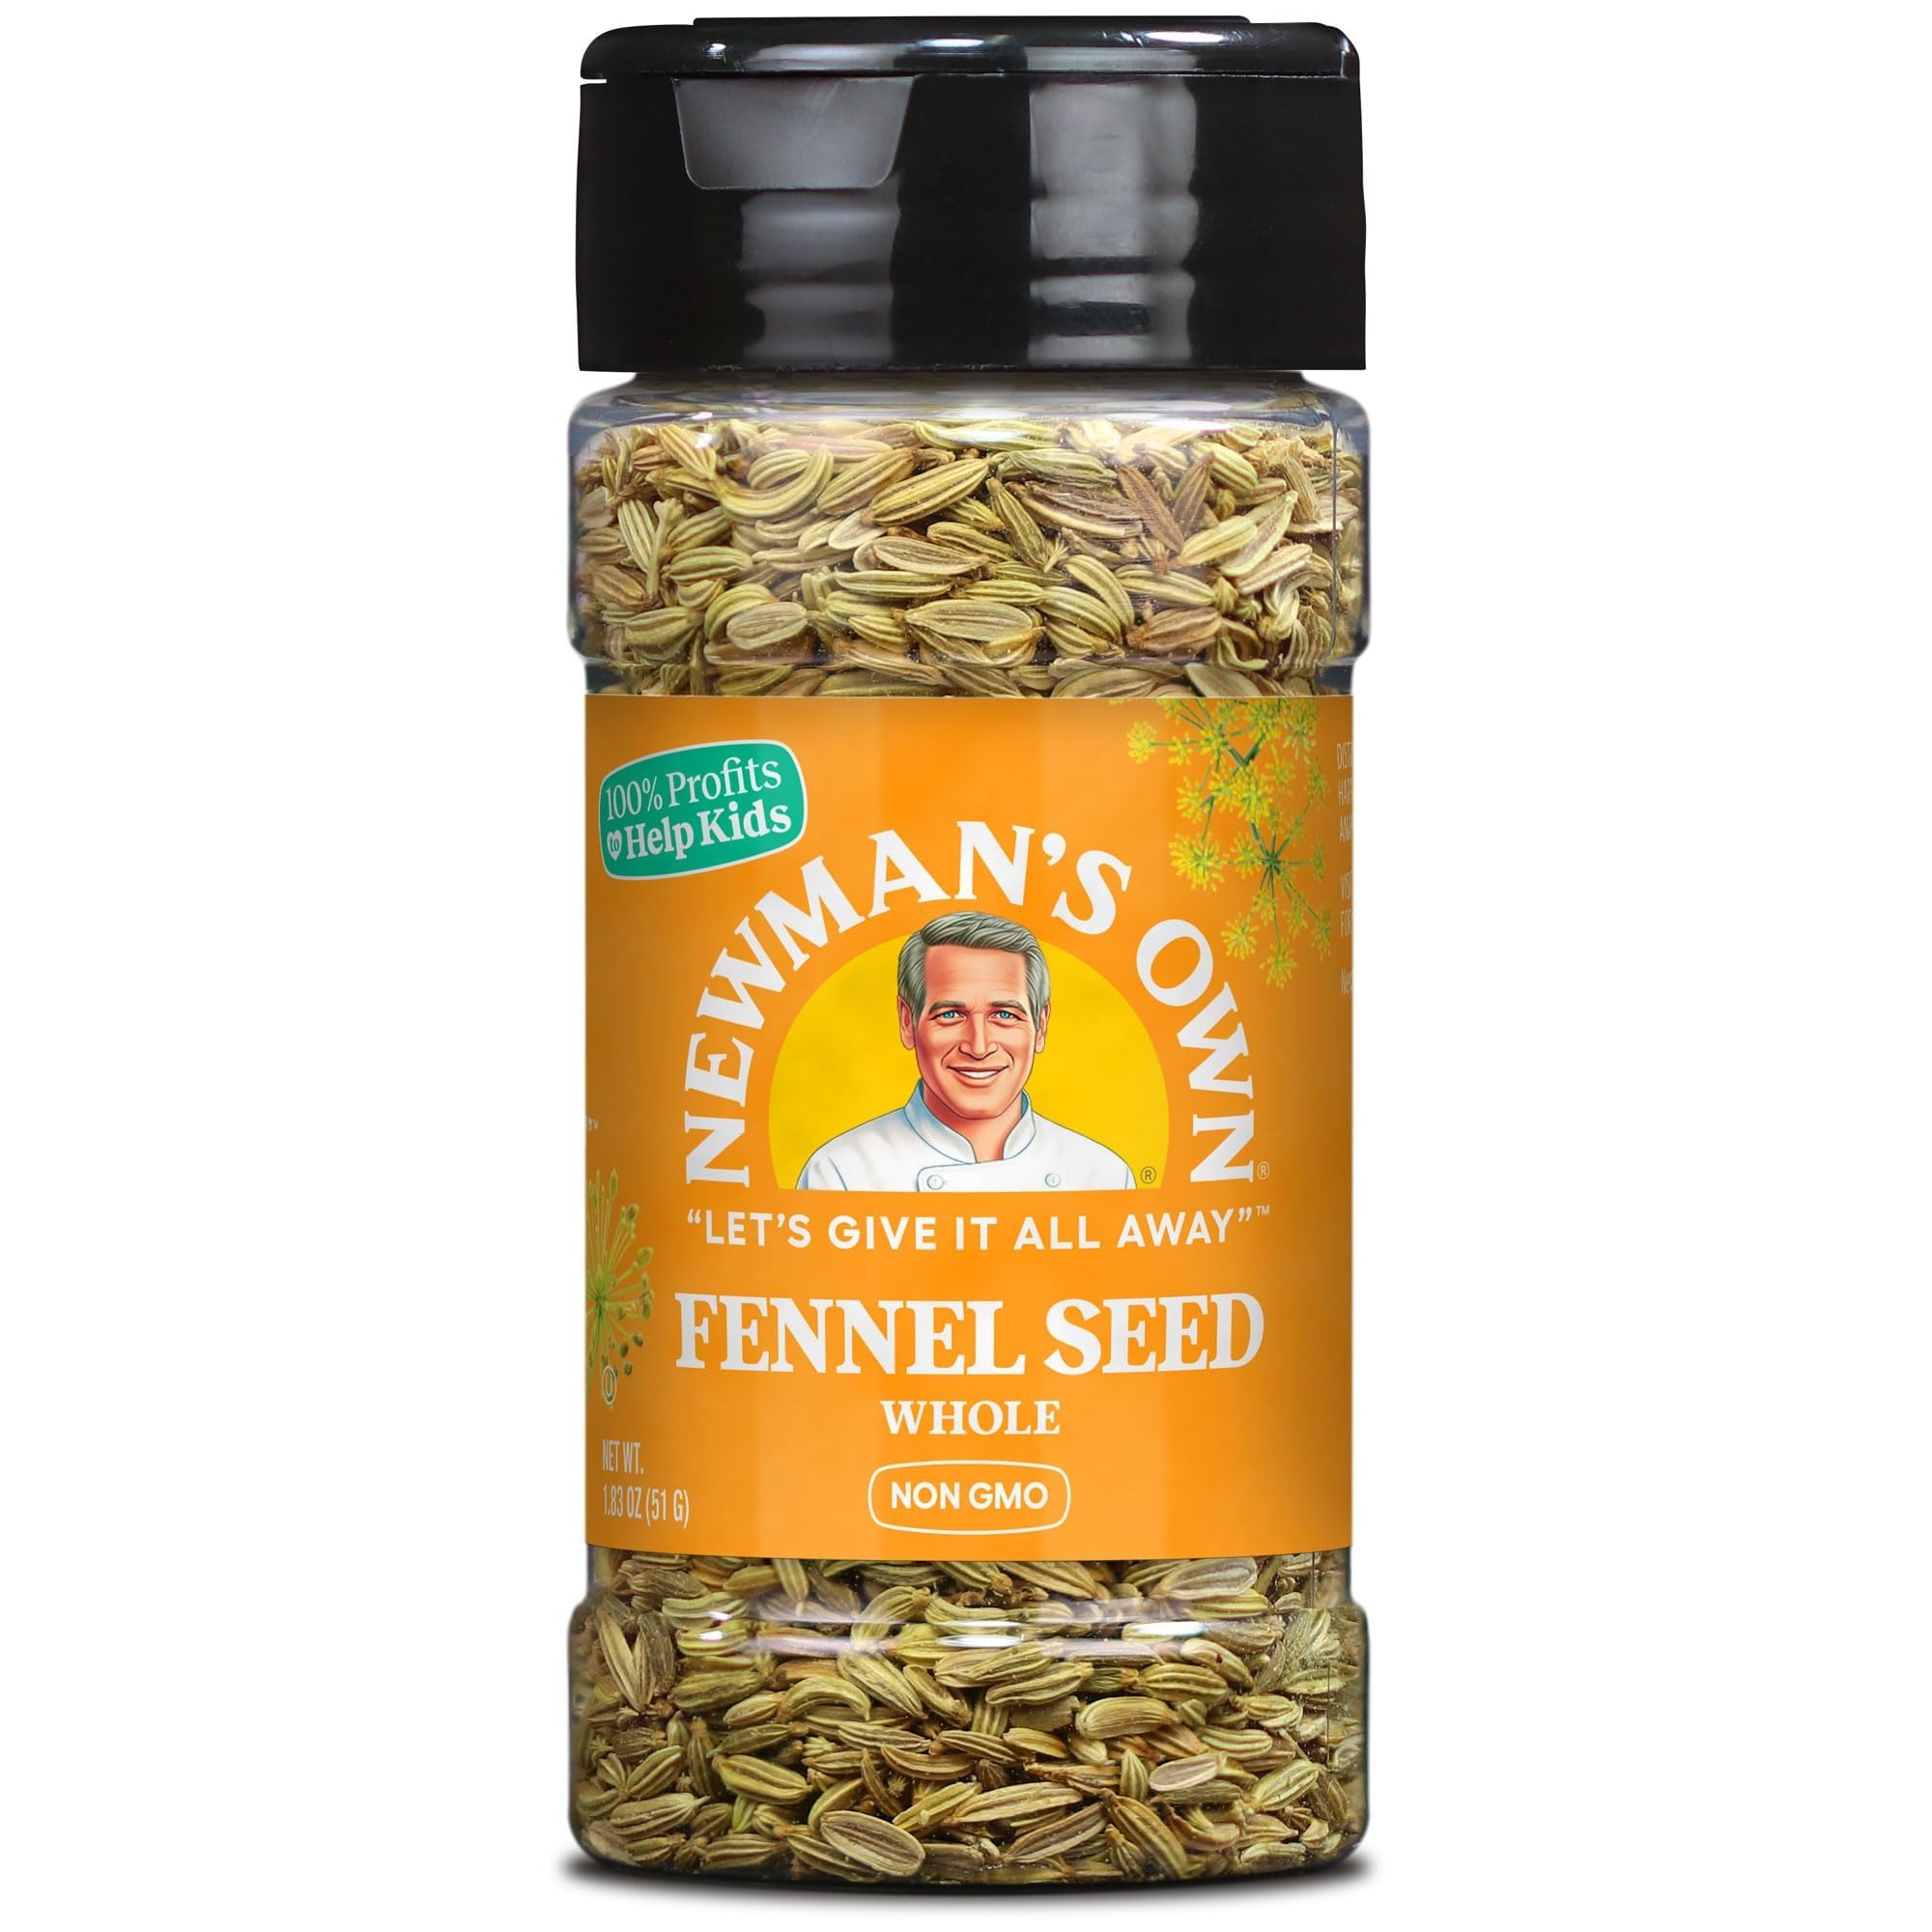
Item Name: Newman's Own Fennel Seed, Add to baked goods, sausages, roasts, or tea, Non-GMO, Kosher, 1.83 Oz. Bottle
Bullet Point 1: New Look, Same Great Taste: Newman's Own has a fresh, updated packaging design, but don’t worry—the high-quality, flavorful spices you love remain unchanged. Enjoy the same great product in a sleek new look!
Bullet Point 2: Newman's Own Fennel Seed are a perfect addition to both sweet and savory dishes. Fennel seeds are often used in Italian, Indian, and MIddle Eastern cooking
Bullet Point 3: Enjoy the sweet, licorice-like flavor of our Fennel Seeds. These aromatic seeds add a unique depth to both sweet and savory dishes, making them a versatile spice in your kitchen.
Bullet Point 4: 100% Profits to Help Kids: We are proud of our commitment; Newman's Own Foundation continues Paul Newman’s commitment to use all the money that it receives from the sale of its products to support children, their families, and their communities
Bullet Point 5: Newman’s Own Spices: We are committed to quality, sustainable sourcing and protecting the environment; Our bottles are made of recyclable PET plastic; Check locally to see if your community recycles PET plastic
Value: 1.83
Unit: Ounce

Price: 6.79